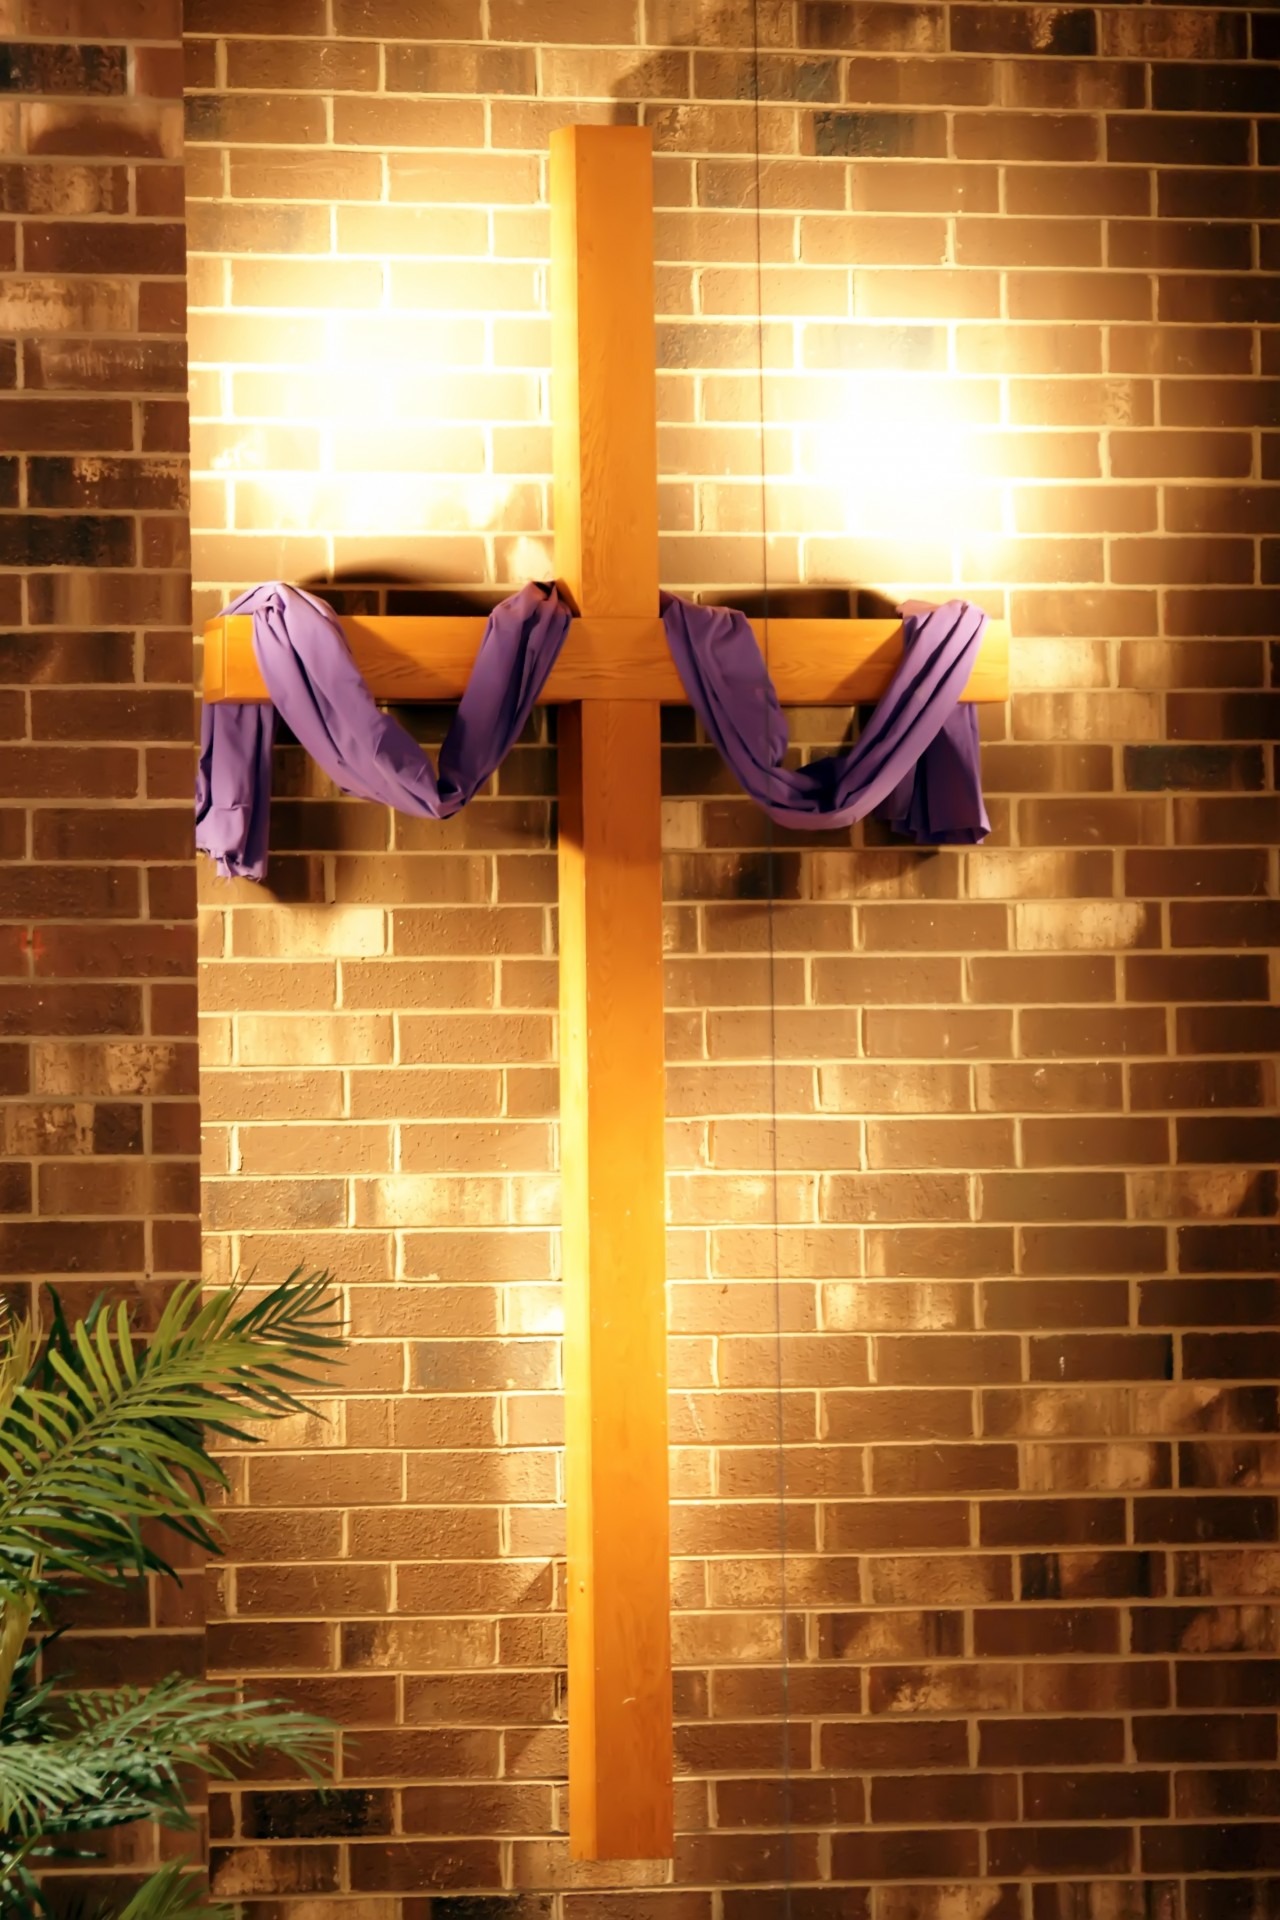
light, window, wall, symbol, color, religion, church, cross, yellow, christian, lighting, bible, spiritual, interior design, religious, catholic, christ, design, faith, jesus, christianity, holy, crucifixion, god, crucifix, belief, window covering